List of colleges and universities in Brahmanbaria District

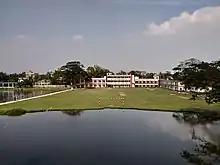
Shaheed Smriti College Akhawra in 2018

The private Model General Hospital Nursing Institute on College Road, Brahmanbaria, and the public Nursing Institute Brahmangaria are recognized by the Bangladesh Nursing and Midwifery Council.